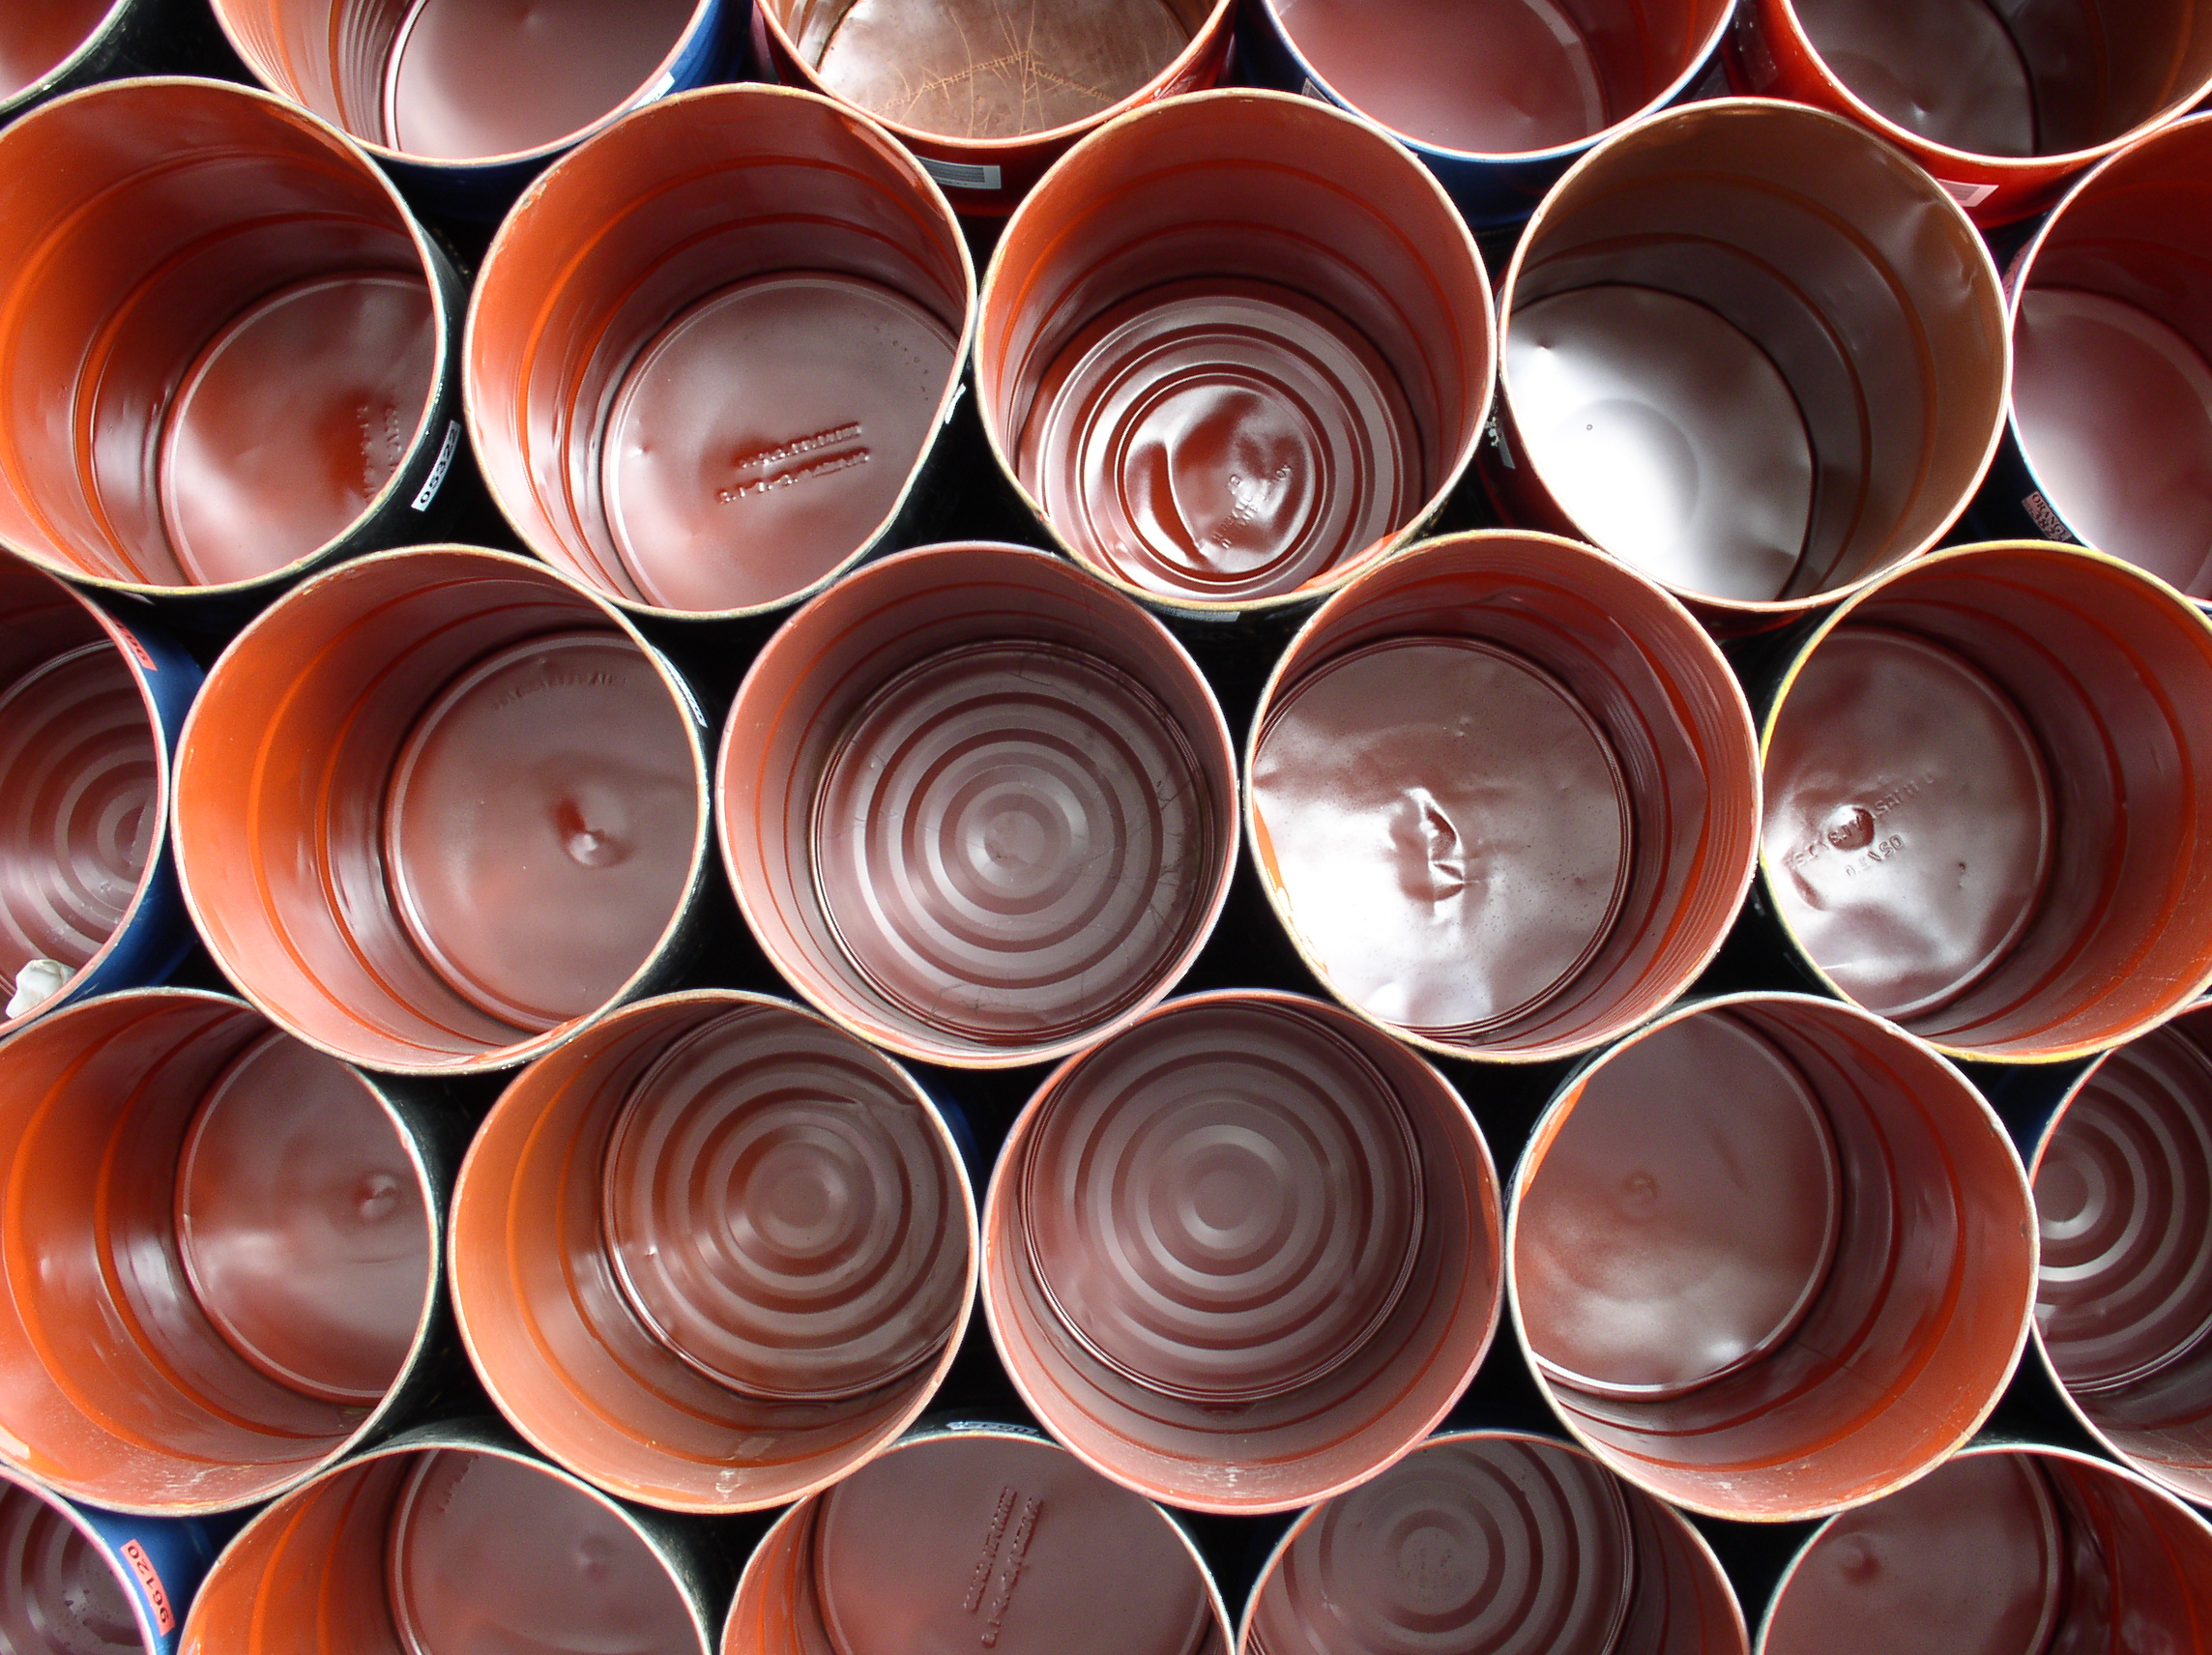
barrels, container, stock, port, tons, transport, freight, cargo, logistics, earthenware, orange, pottery, brown, bowl, dishware, tableware, circle, peach, dinnerware set, metal